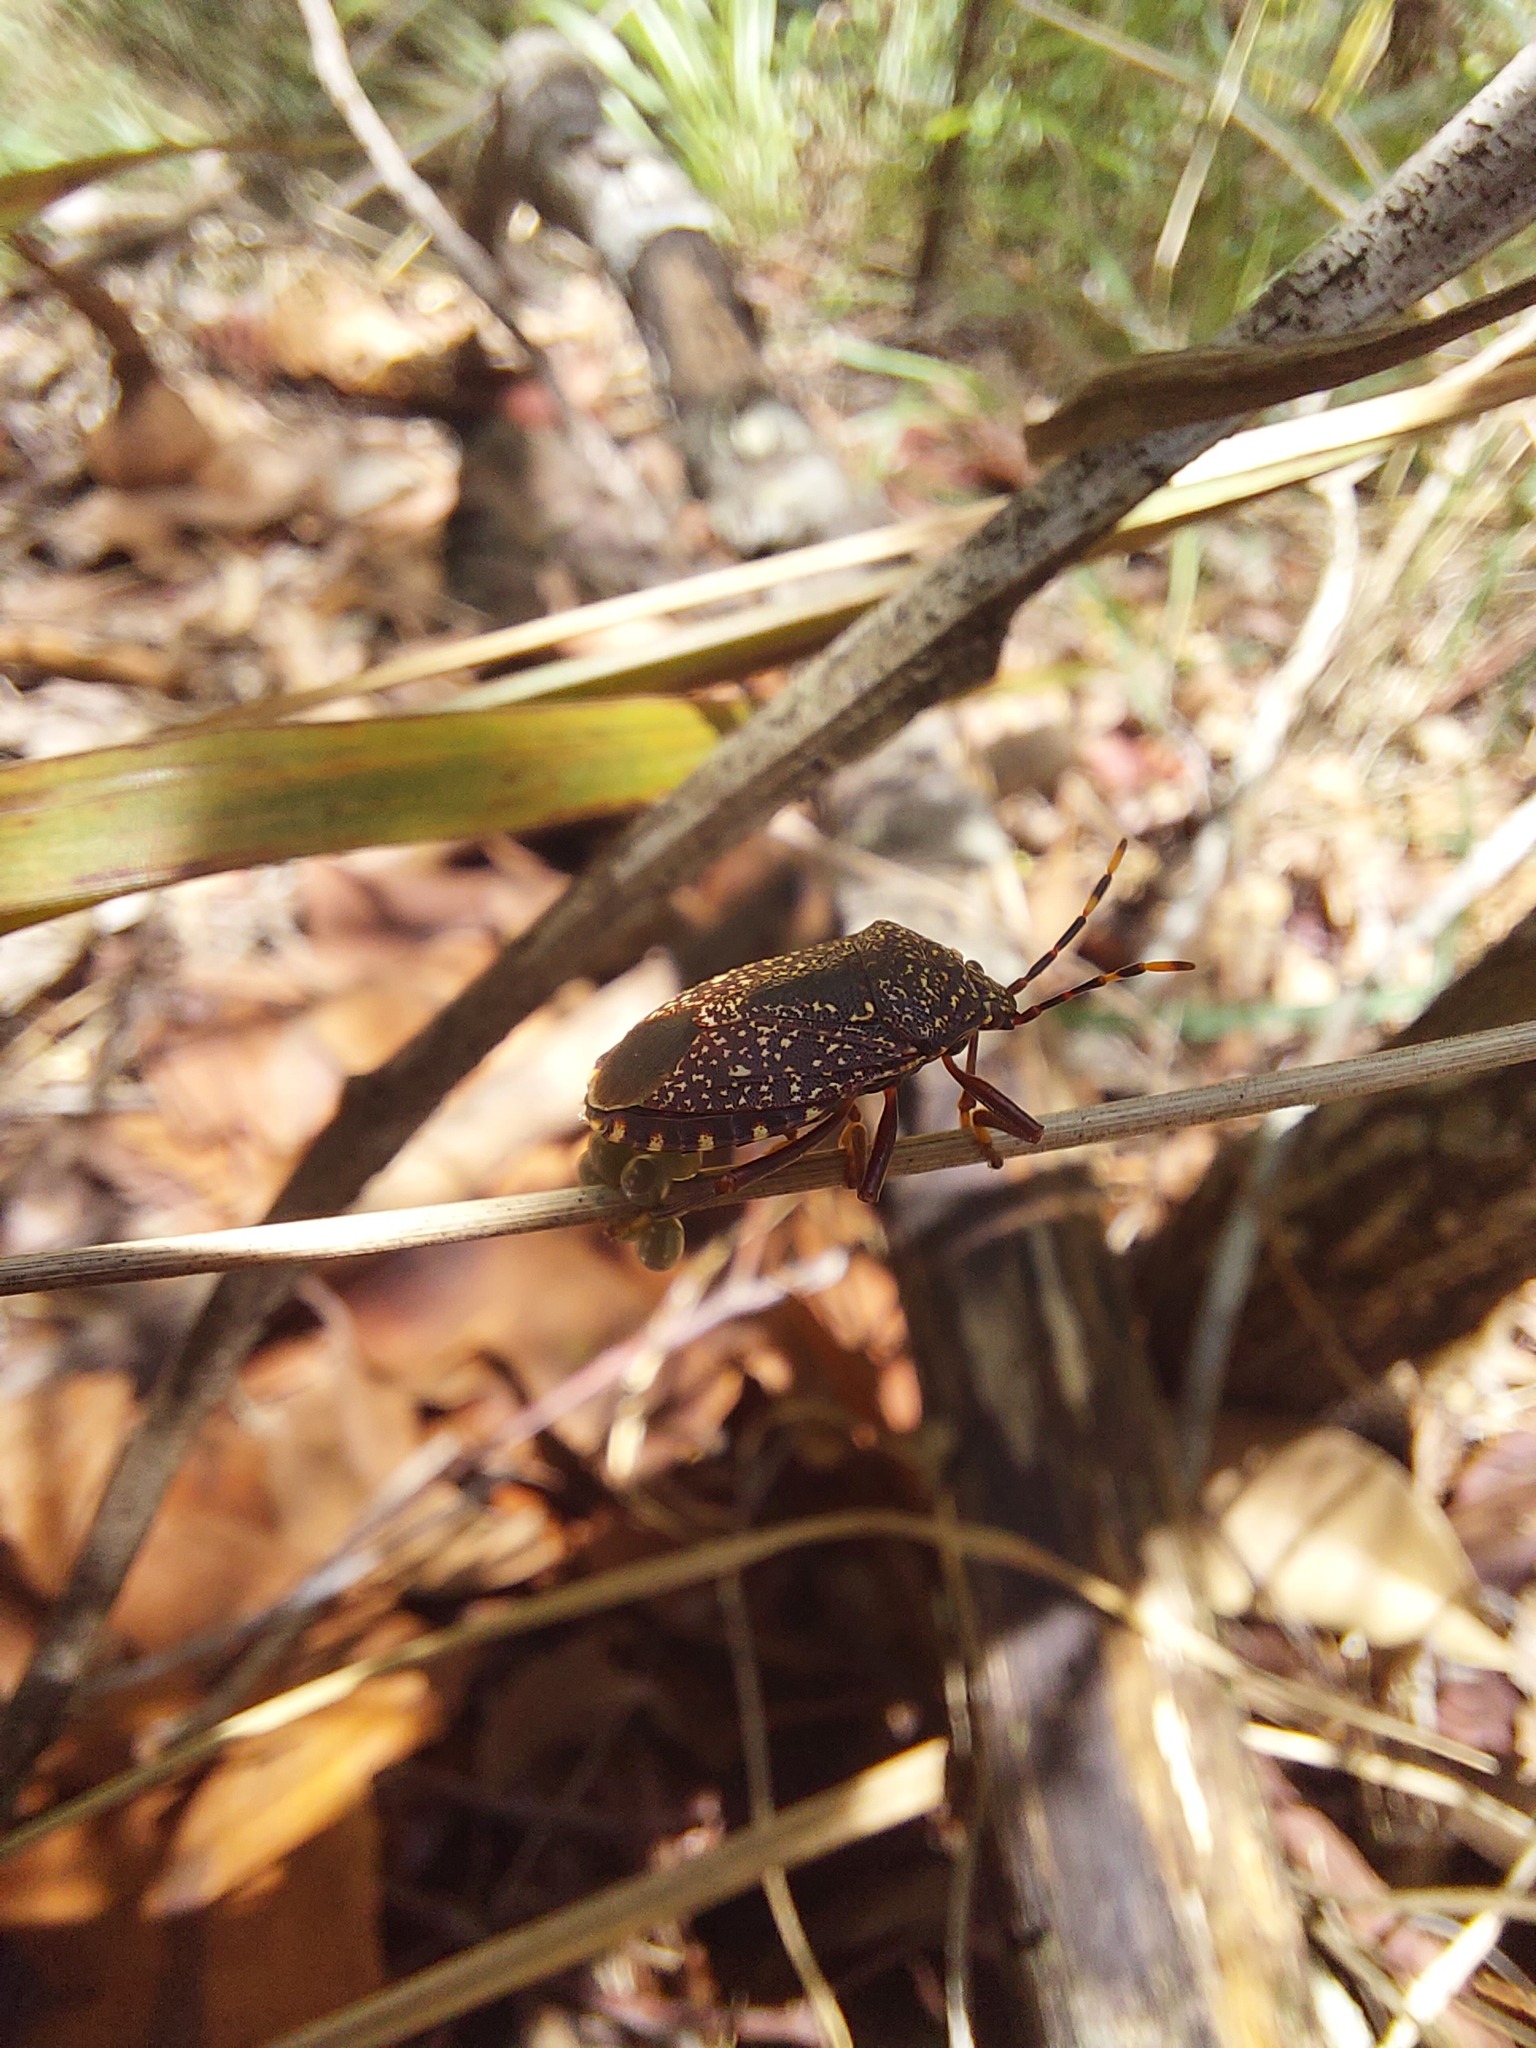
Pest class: stink_bug